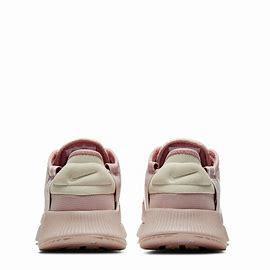
Brand: Nike
Model: Reposto